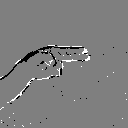
ASL letter: h